Moog synthesizer

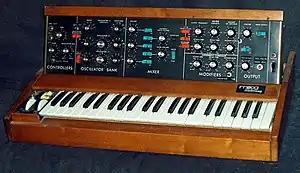
A slightly modified Minimoog, a portable, self-contained version of the Moog synthesizer

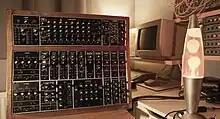
A Behringer clone of a Moog modular synthesizer

In 1970, Moog Music released the Minimoog, a portable, self-contained model, and the modular systems became a secondary part of Moog's business. The Minimoog has been described as the most famous and influential synthesizer in history.